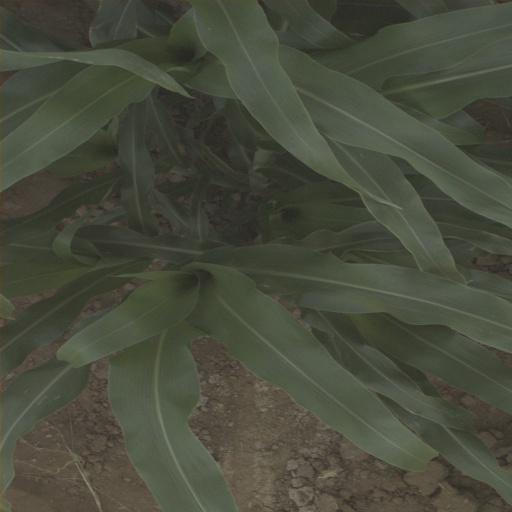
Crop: sorghum